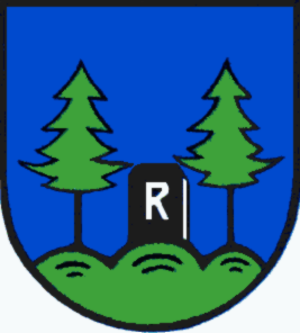
Schlegel est une municipalité allemande du land de Thuringe, dans l'arrondissement de Saale-Orla, au centre de l'Allemagne. En 2015, sa population est de 325 habitants.